Virginie Dreux

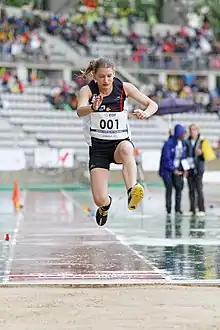
Dreux in 2014

Virginie Dreux is a French Paralympic athlete who competes in international level events. She mainly competes in heptathlon events at INAS competitions and also competed in long jump events at the 2012 IPC Athletics European Championships and 2013 IPC Athletics World Championships.